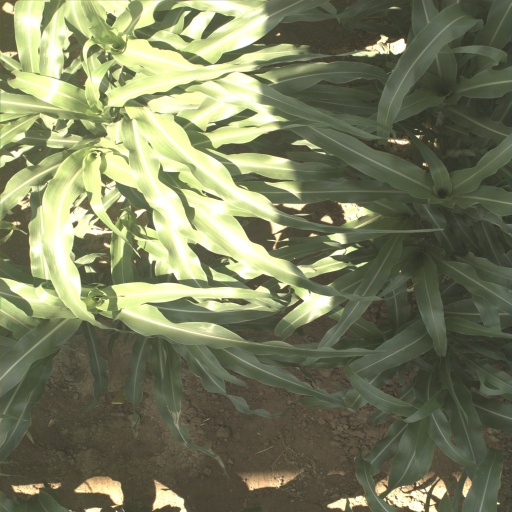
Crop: sorghum